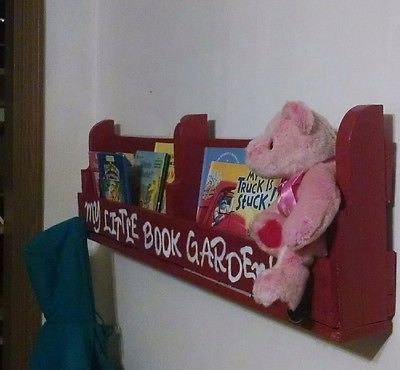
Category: table